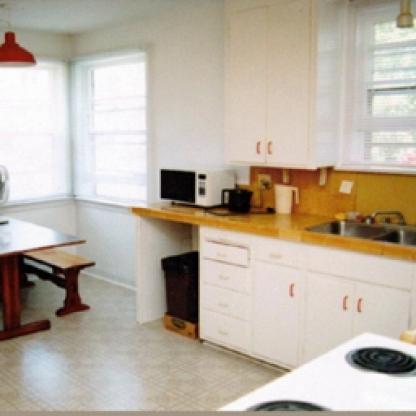
Scene: Indoor